COVID-19 pandemic in Hubei

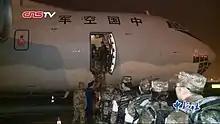
Medical team from Army Medical University was boarding a military Il-76 to leave for Wuhan on 24 January.

On January 23, the day of Wuhan's lockdown, to relieve the shortage, the municipal government invited China Construction Third Engineering Bureau to build a makeshift hospital that resembled Xiaotangshan Hospital in Beijing during the 2003 SARS outbreak in Caidian, Wuhan. The hospital was later named Huoshenshan Hospital and was expected to be finished by February 3. On the afternoon of 25, Wuhan CEC announced the building of another makeshift hospital with at least 1,300 beds called Leishenshan Hospital.